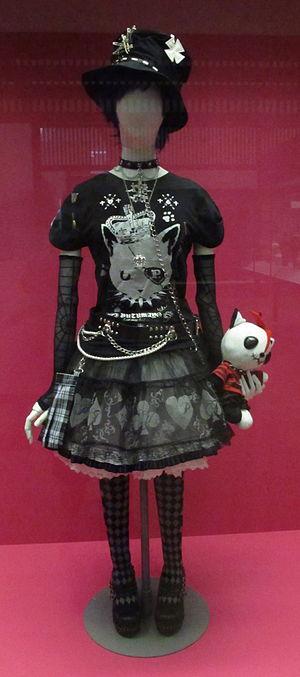
La mode Lolita est une mode vestimentaire japonaise visible plus particulièrement dans les rues de Tokyo mais qui s'est exportée à travers le monde. La mode lolita comprend elle-même divers courants/branches, dont le Sweet Lolita, le Classical Lolita et le Gothic Lolita pour les plus connus. Les adeptes de cette mode sont très majoritairement féminines, bien que de plus en plus d'hommes portent aussi cette mode.